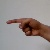
The image shows a hand gesture representing the letter 'G' in Indian Sign Language.